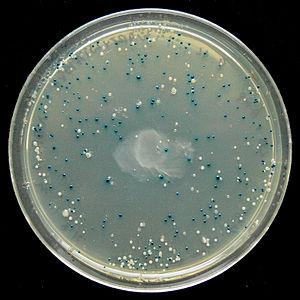
L'opéron lactose, ou opéron lac est un opéron nécessaire au transport et au métabolisme du lactose chez Escherichia coli, ainsi que d'autres bactéries de la flore intestinale. L'opéron lactose est composé de trois gènes structurels : lacZ, lacY et lacA. Il est régulé par plusieurs facteurs, notamment la disponibilité en glucose et en lactose. La régulation des gènes de l'opéron lac est le premier mécanisme de régulation génétique complexe à avoir été élucidé et est l'un des exemples des plus connus de la régulation des gènes procaryotes.
Le X-gal, ou 5-bromo-4-chloro-3-indolyl-beta-D-galactopyranoside, est un galactoside, un hétéroside du galactose, lié à un noyau indole substitué. Ce composé incolore peut être hydrolysé par la β-galactosidase, ce qui libère la partie indolique qui forme ensuite par oxydation un composé bleu, insoluble dans l'eau, qui précipite au site de la réaction. C'est donc ce qu'on appelle un substrat chromogénique de la β-galactosidase.